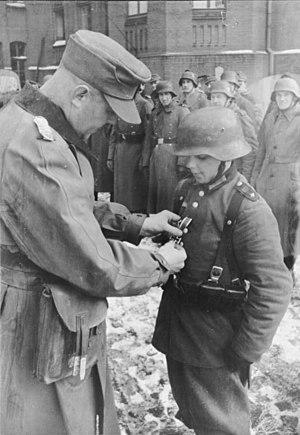
La Hitlerjugend, littéralement la Jeunesse hitlérienne, en français les Jeunesses hitlériennes, était une organisation regroupant les jeunes du Parti nazi. Elle fut active entre 1926 et 1945.